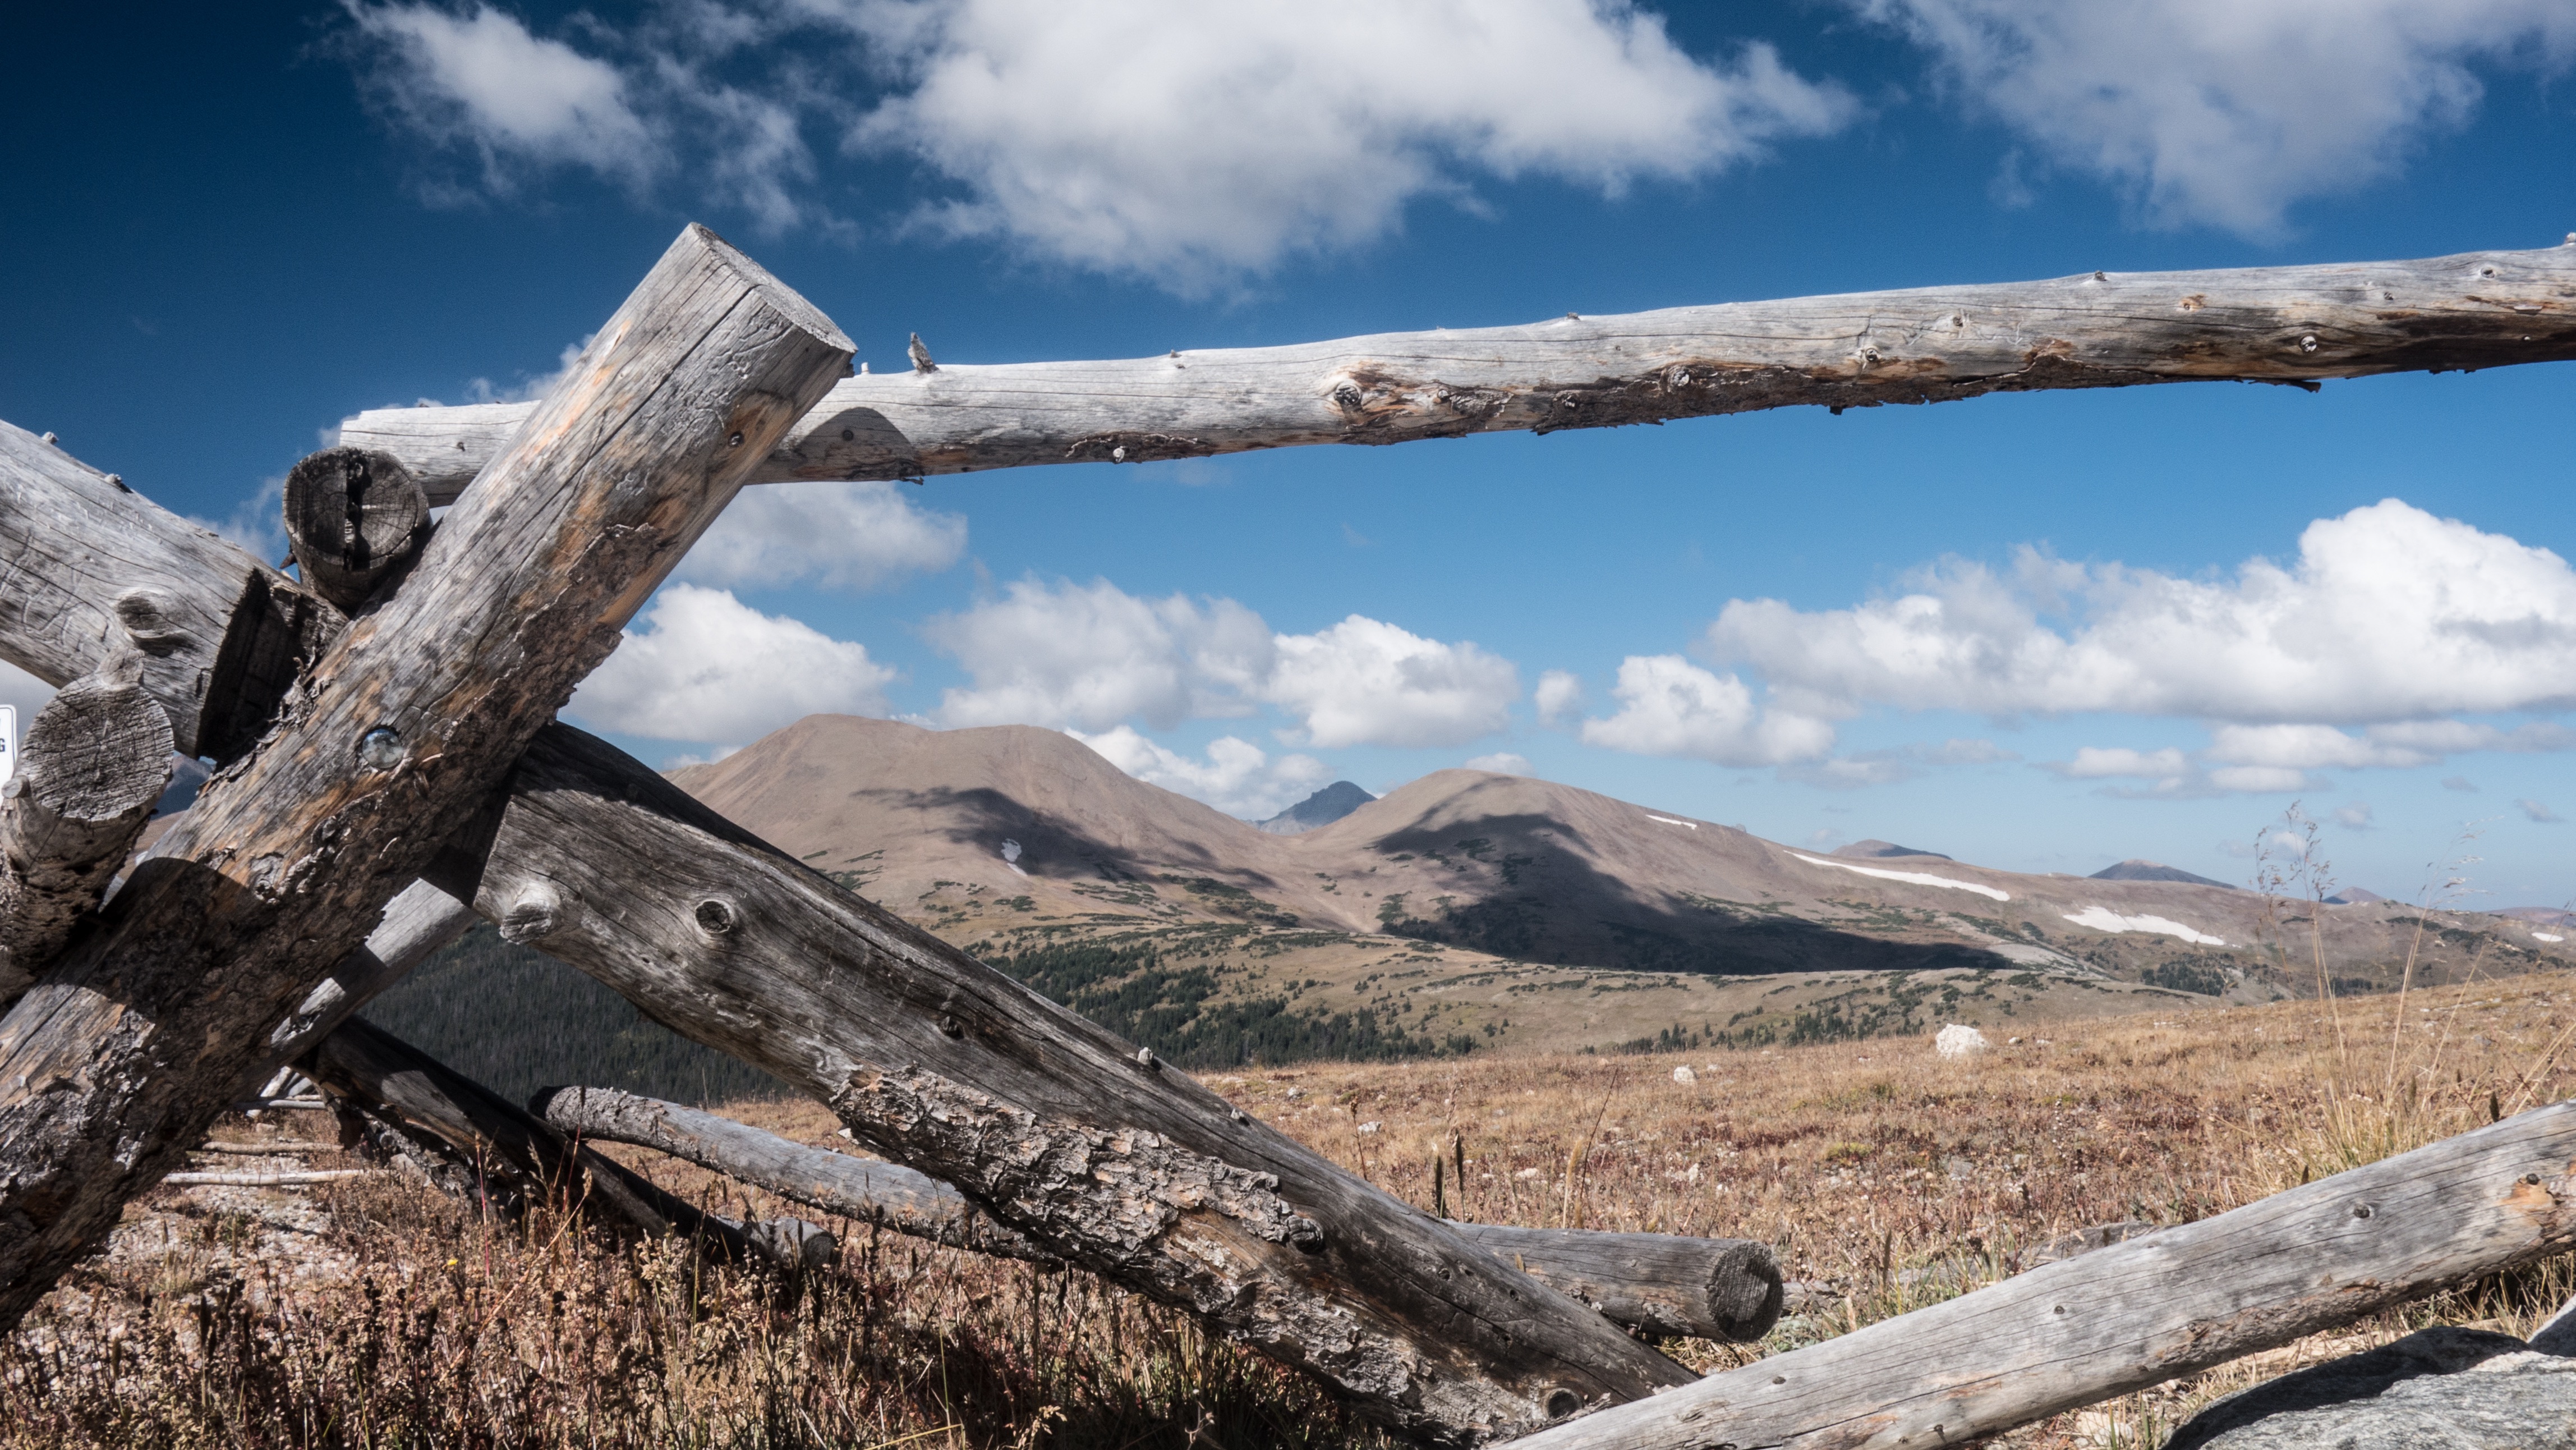
landscape, tree, nature, rock, wilderness, mountain, snow, winter, fence, valley, mountain range, broken, disrepair, ridge, geology, mountainous landforms